The Scout Association

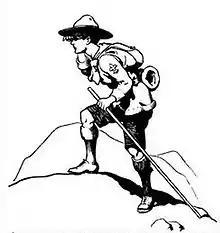
One of Baden-Powell's drawings for "Scouting for Boys" published in 1908, showing his original concept for the Scout uniform

Variation of a Scout Promise are made by all participants of the organisation from the Scout section upwards, including leaders with variations for different faiths or for participants from other countries, whose allegiance is pledged to the country and not the monarch.